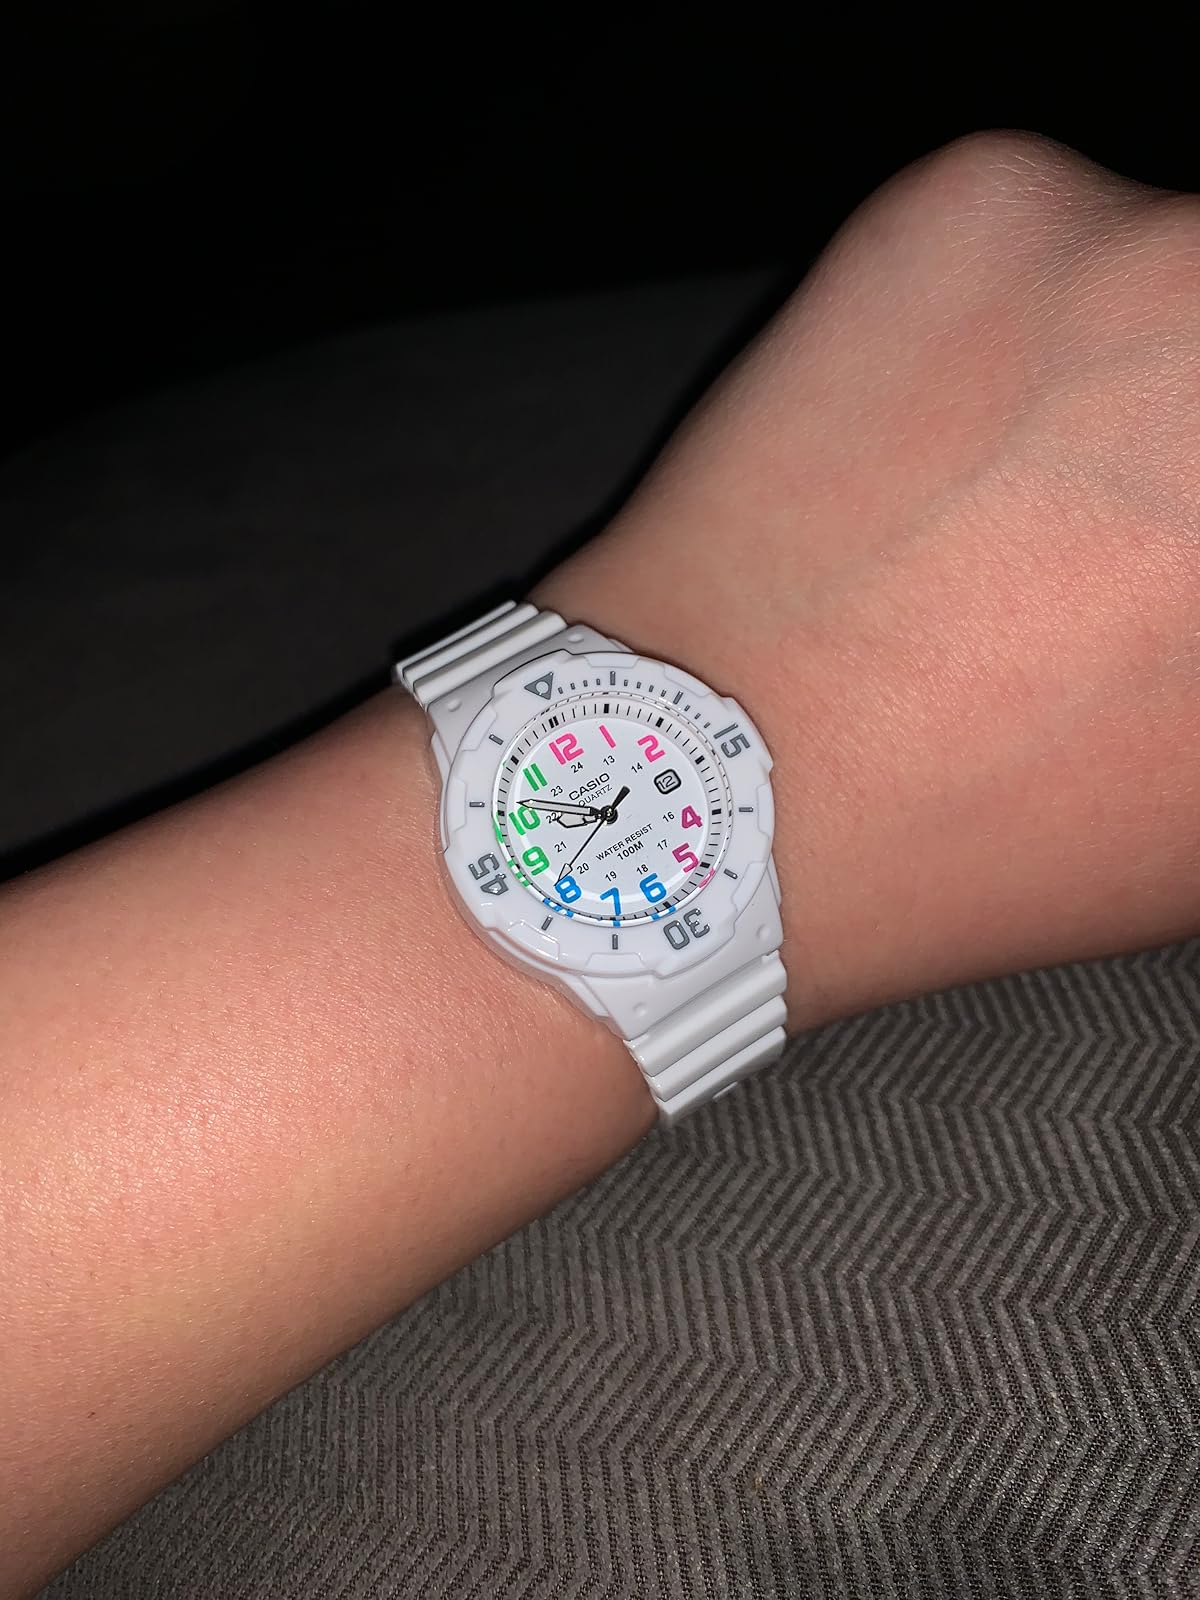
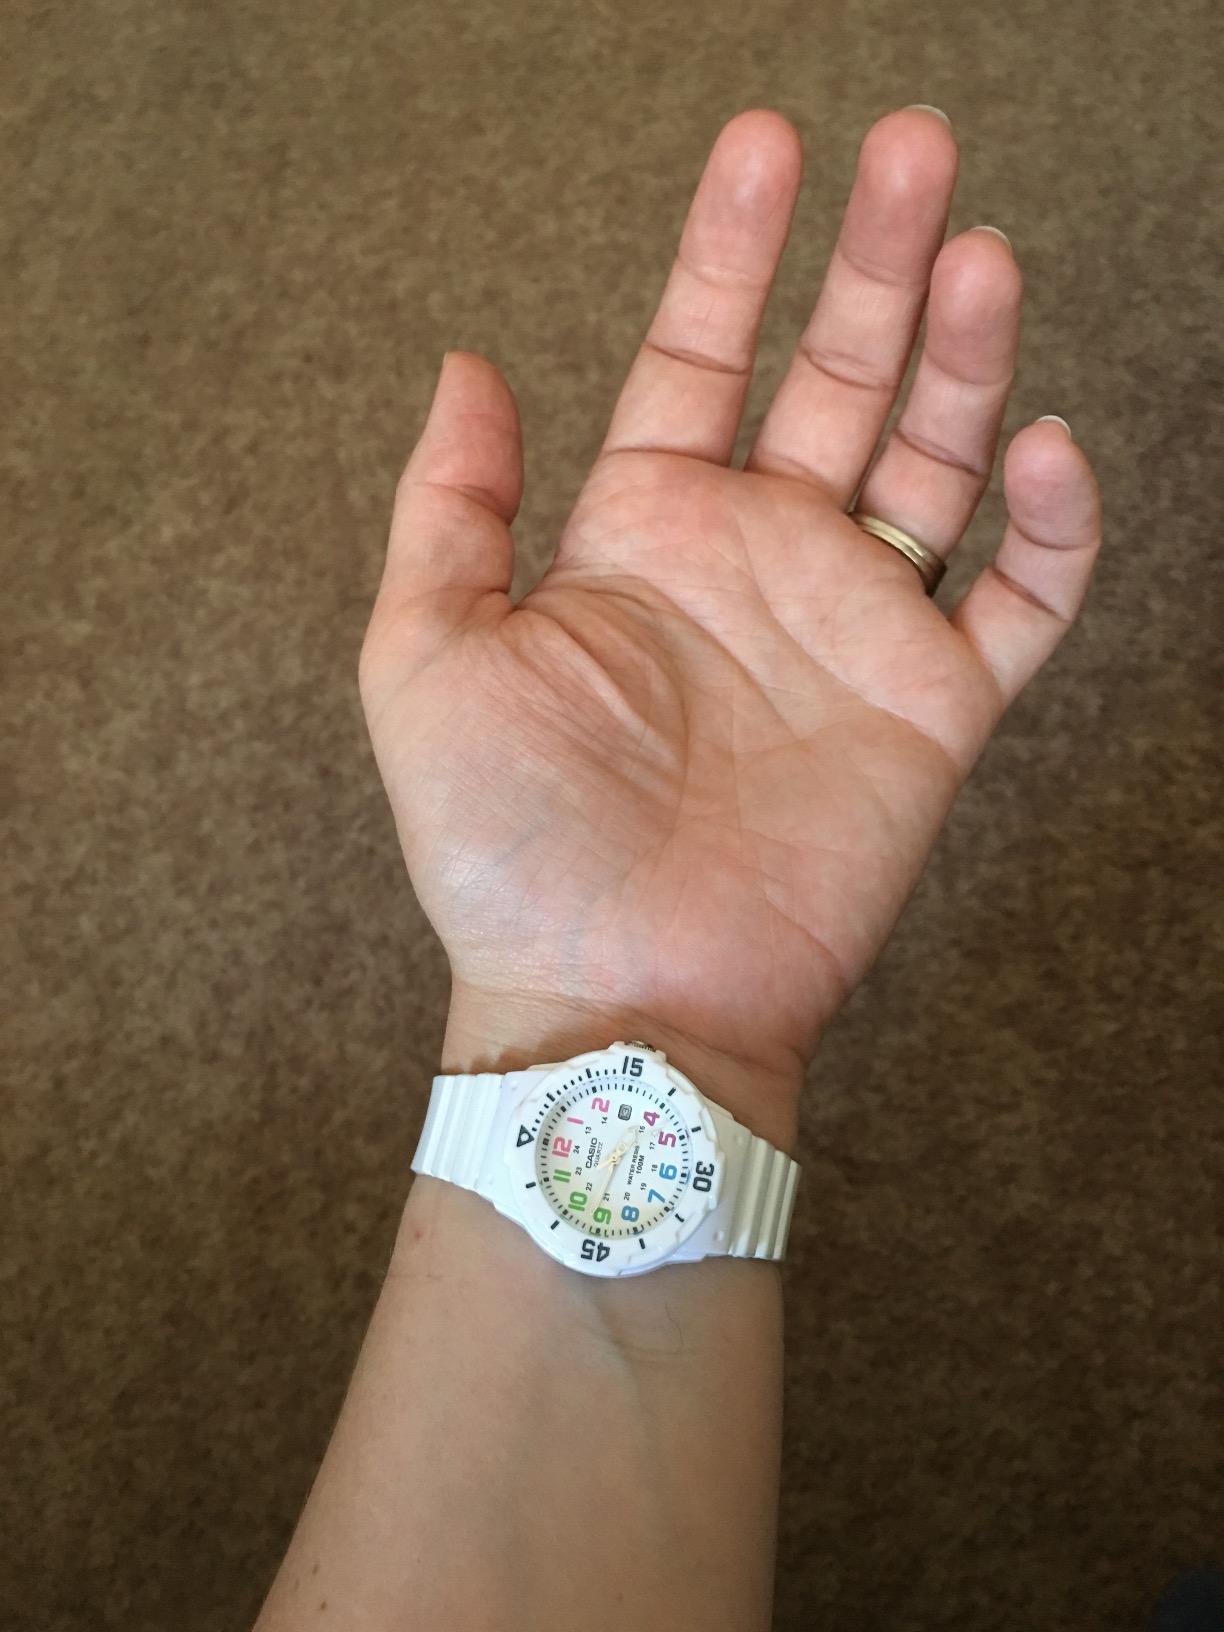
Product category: accessories_watch
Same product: yes